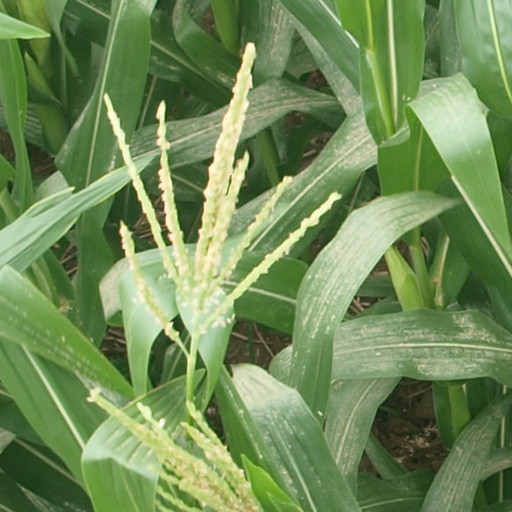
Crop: maize; corn